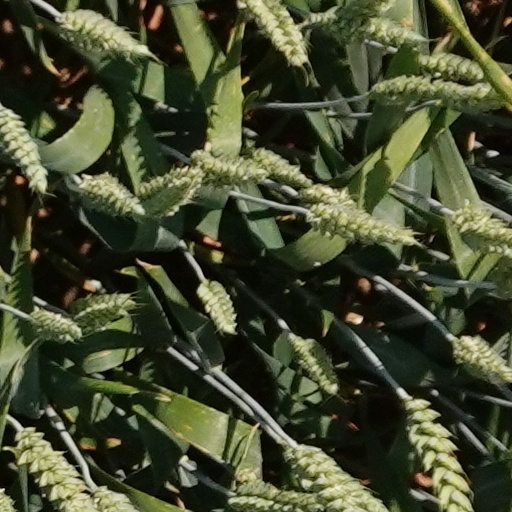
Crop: wheat